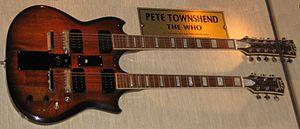
Peter Dennis Blandford Townshend, né le 19 mai 1945 à Chiswick, est un guitariste, chanteur et auteur-compositeur rock britannique, membre fondateur, leader et principal compositeur des Who. En 2003, le magazine Rolling Stone l'a classé 50ᵉ meilleur guitariste de tous les temps. En 2011, il passe à la 10ᵉ place de ce même classement.